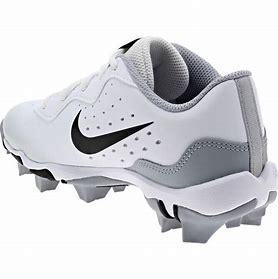
Brand: Nike
Model: Alpha Huarache 4 Keystone